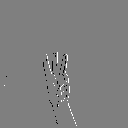
ASL letter: w